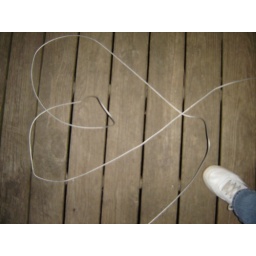
I came home from the store and discovered my dog leader in the shape of a large heart :o)